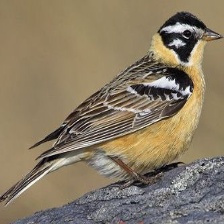
Species: SMITHS LONGSPUR
Scientific name: CALCARIUS PICTUS